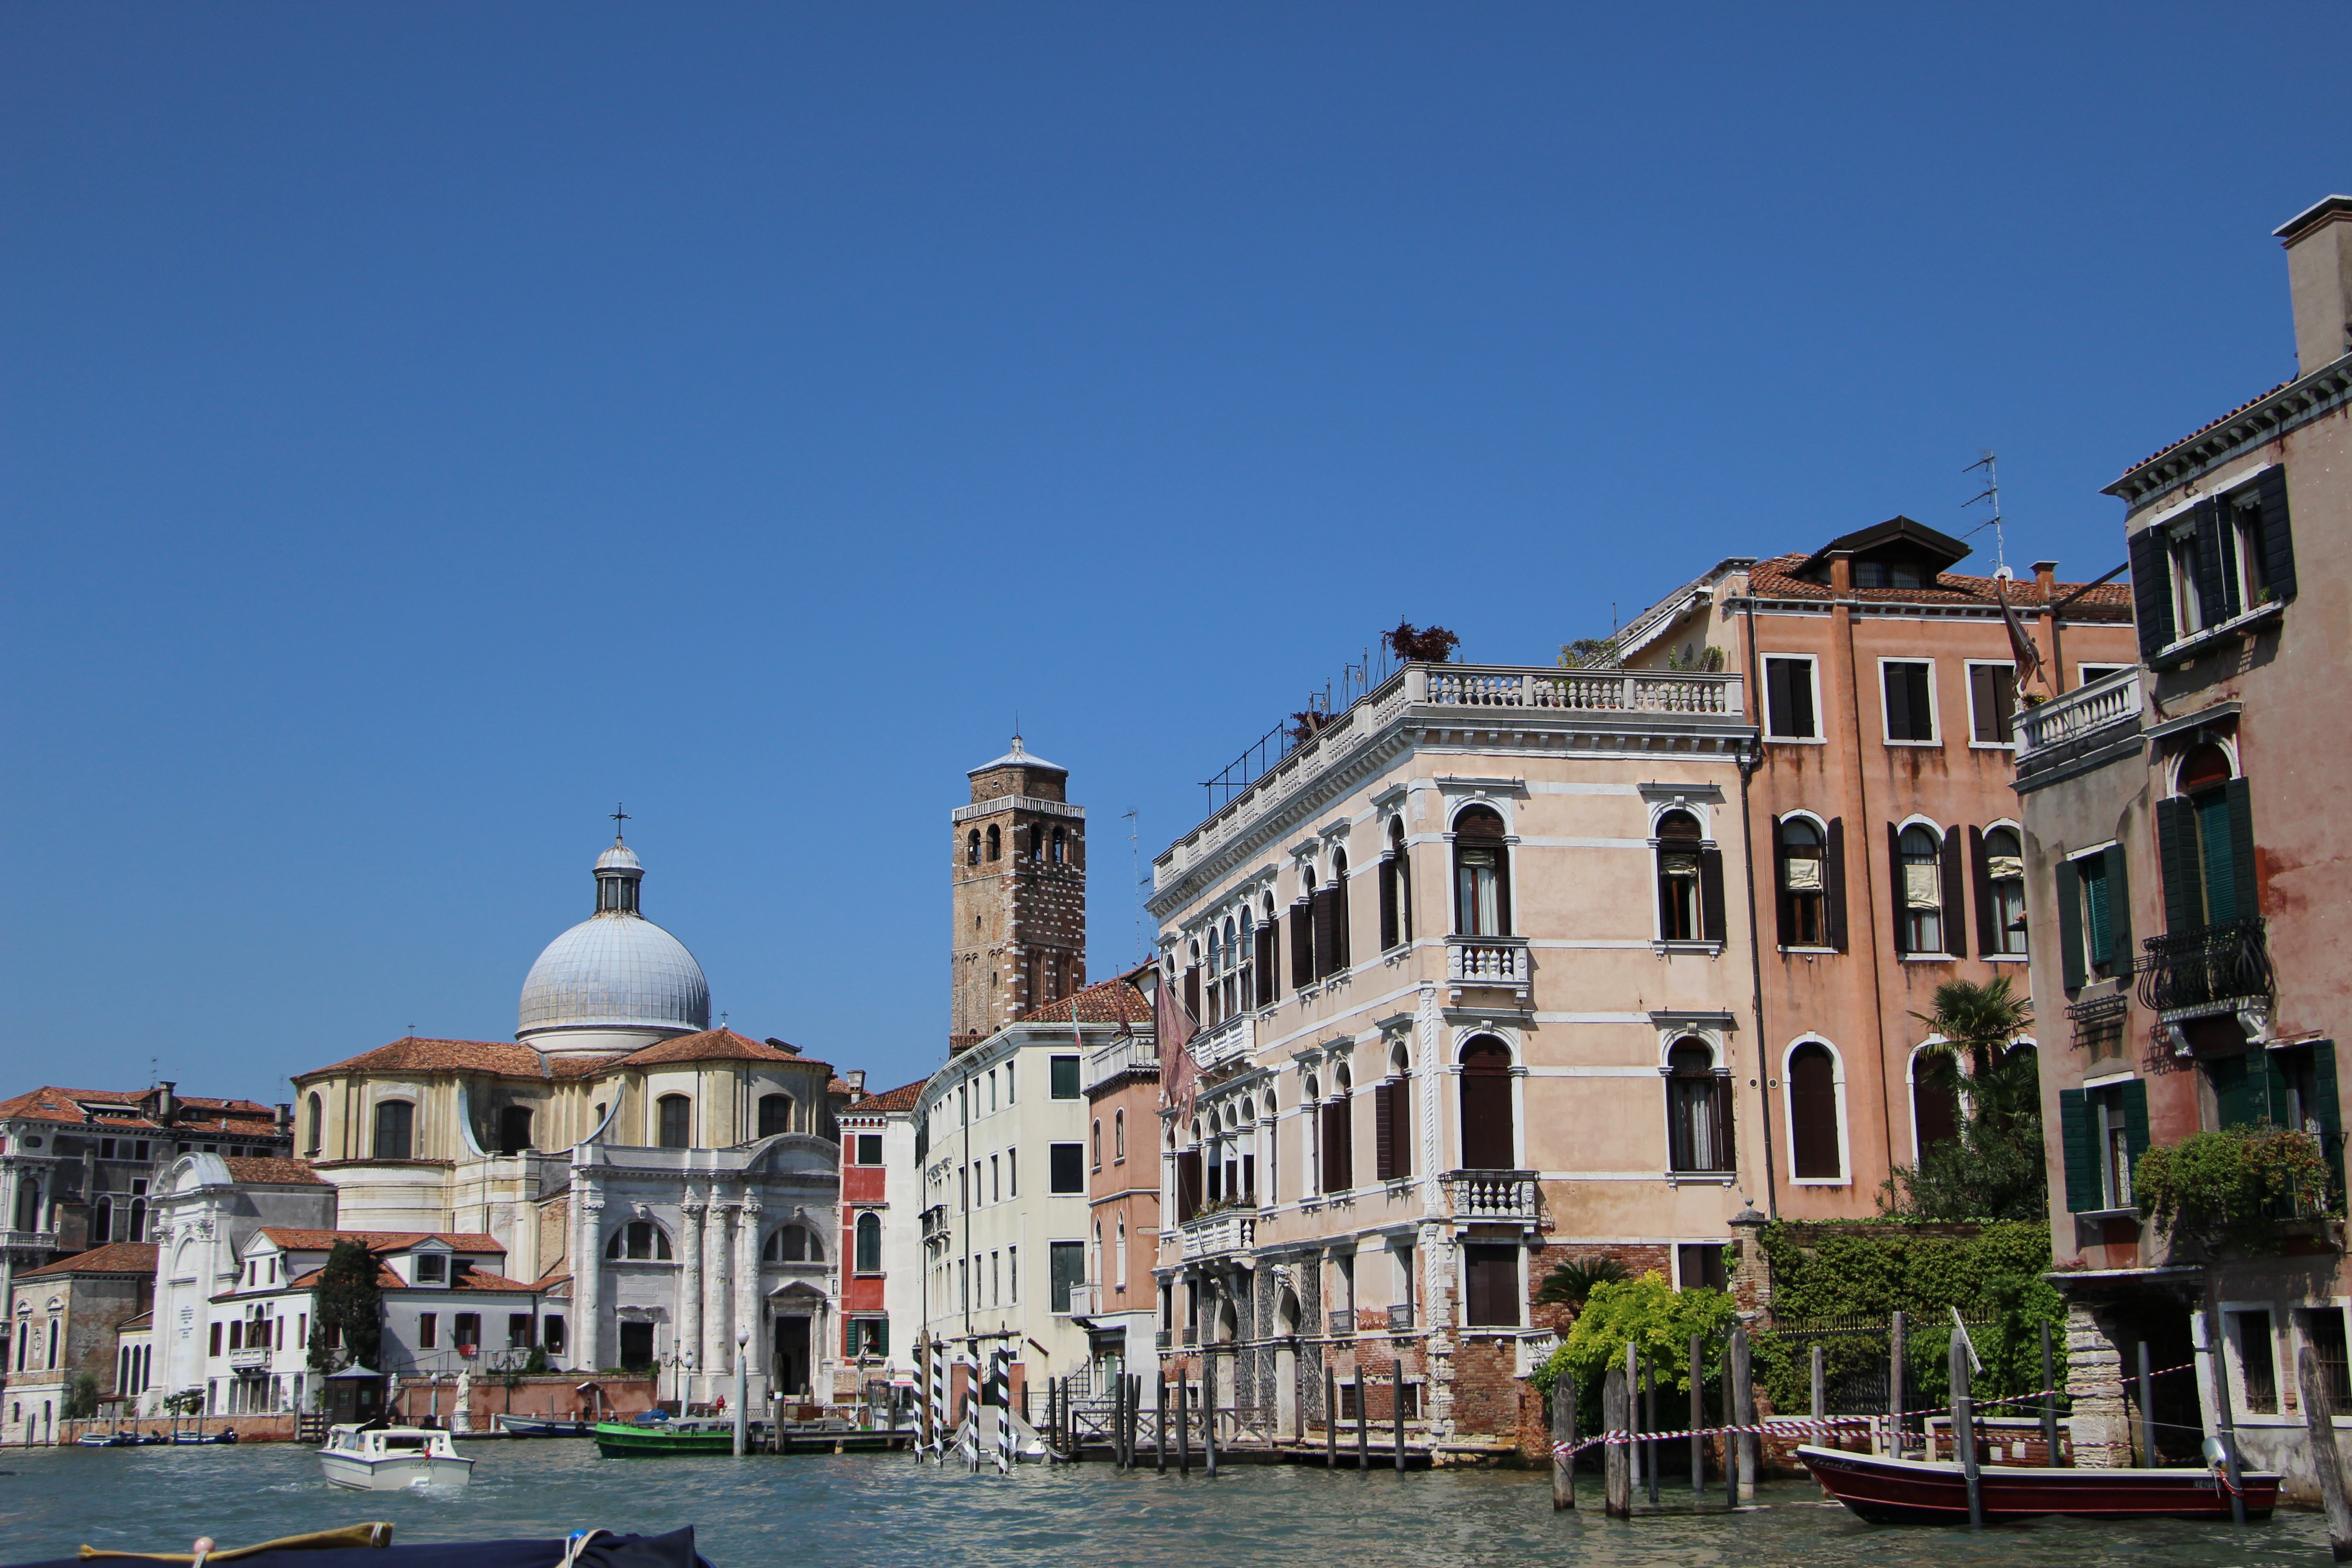
water, town, city, canal, cityscape, downtown, vacation, vehicle, italy, venice, waterway, body of water, neighbourhood, geographical feature, human settlement